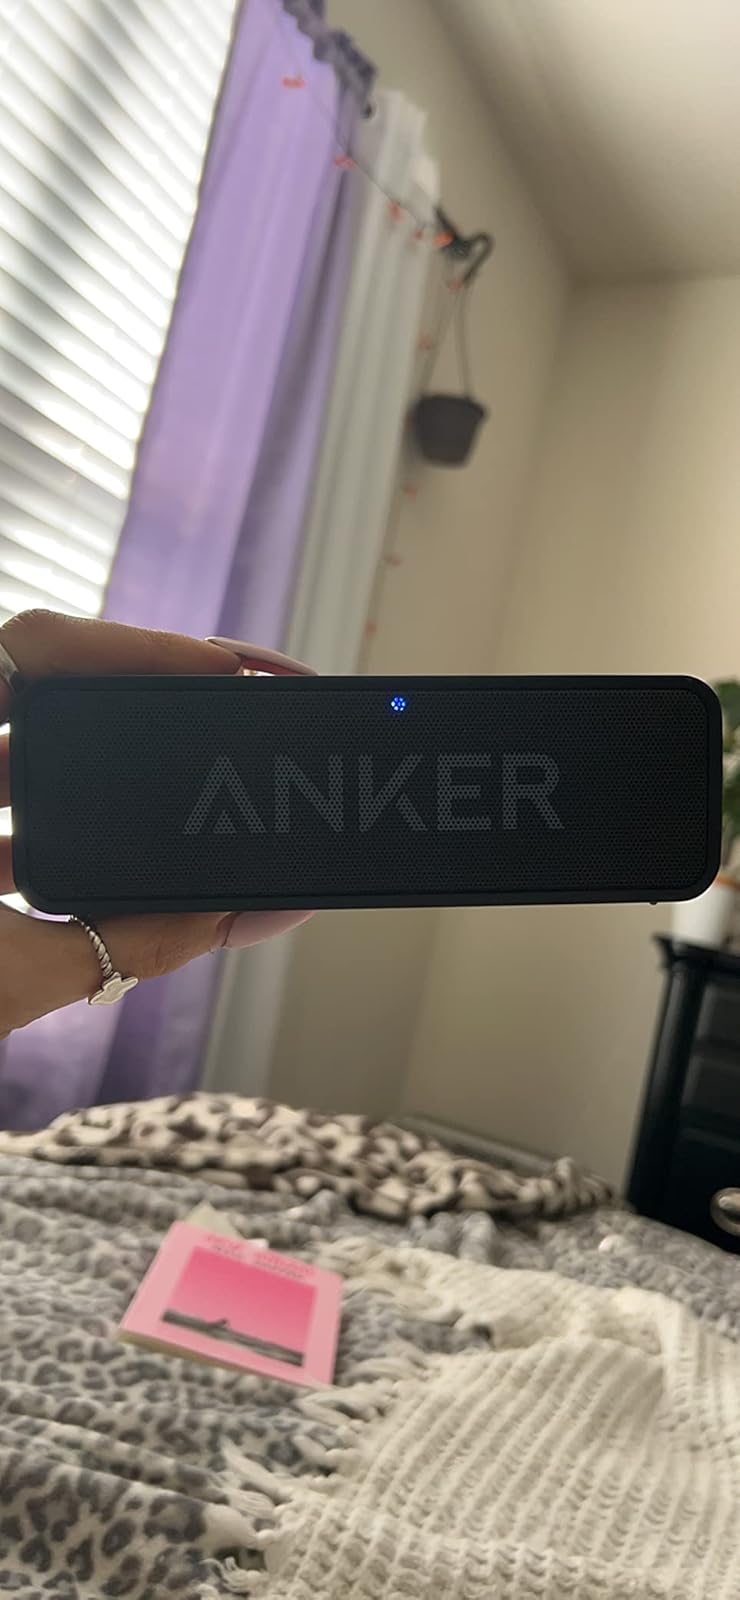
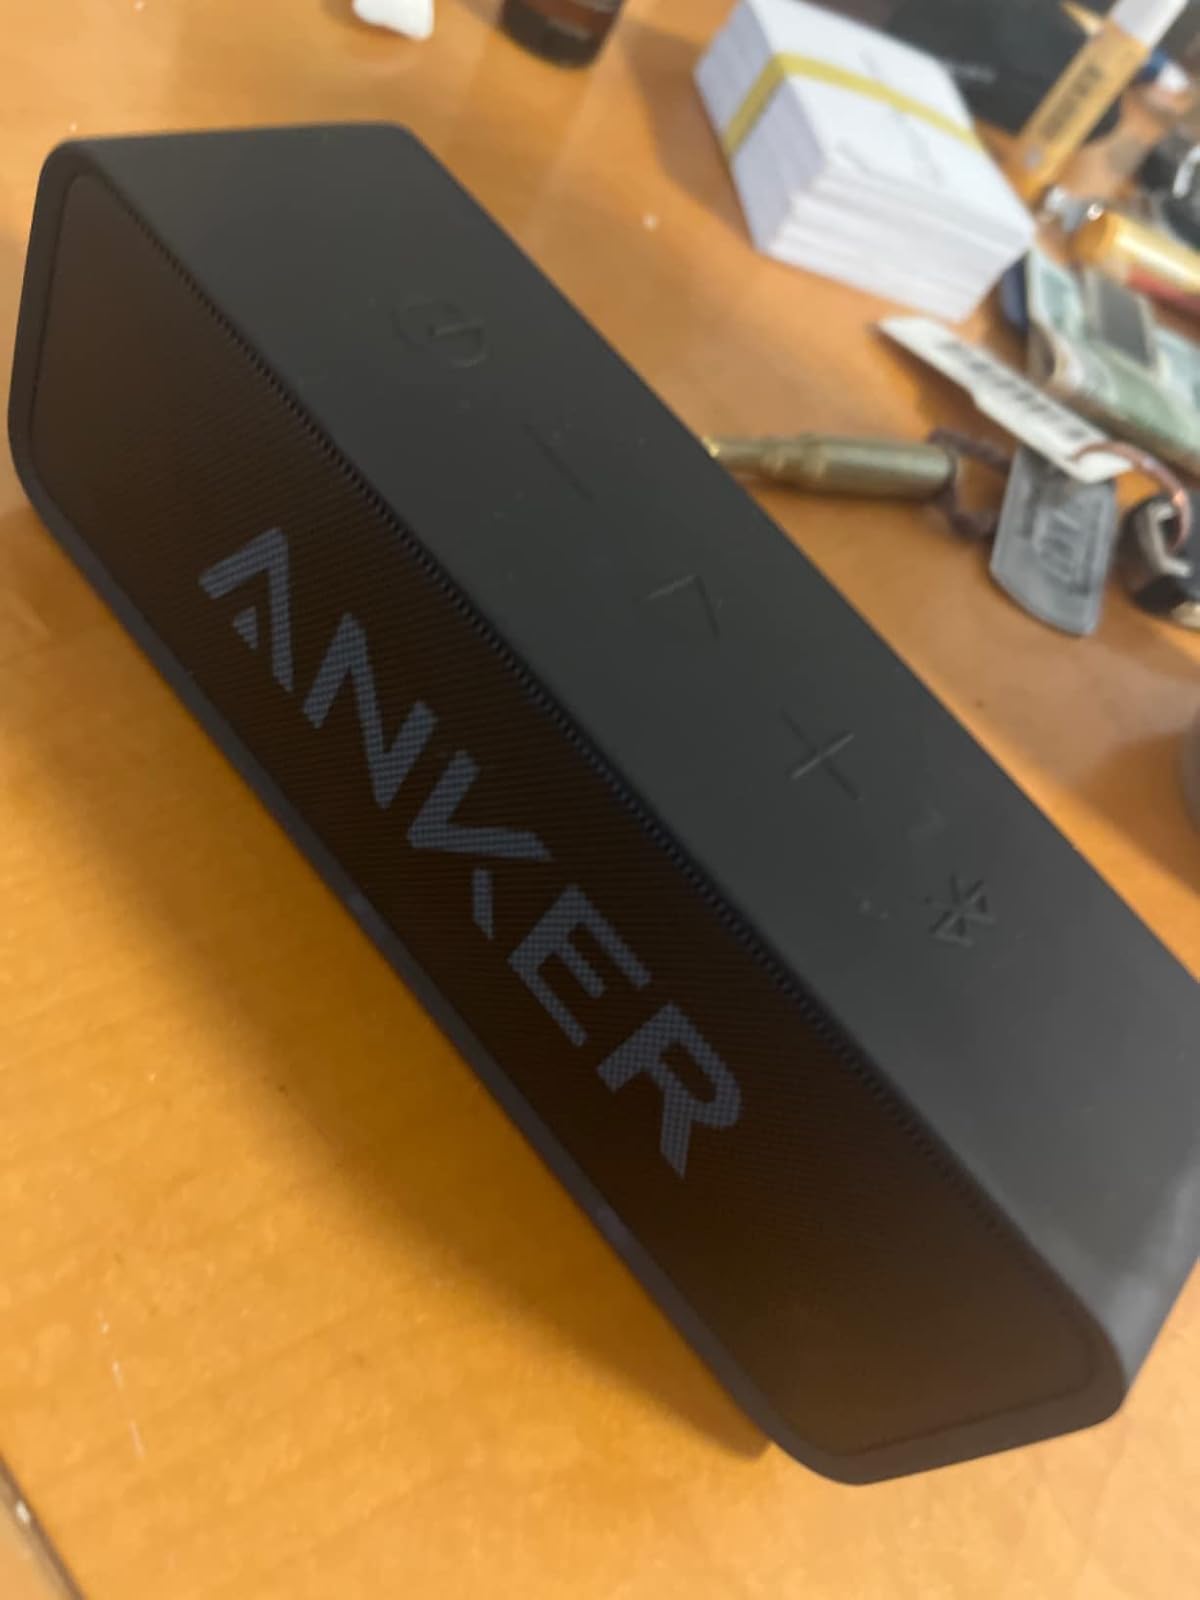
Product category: speaker
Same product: yes